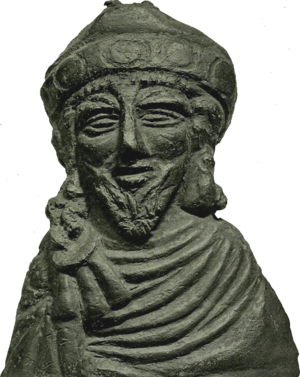
Phocas, né vers 547 et mort le 5 octobre 610, est un empereur byzantin de 602 à 610.